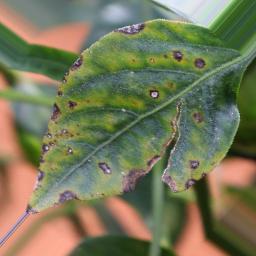
Label: cercospora